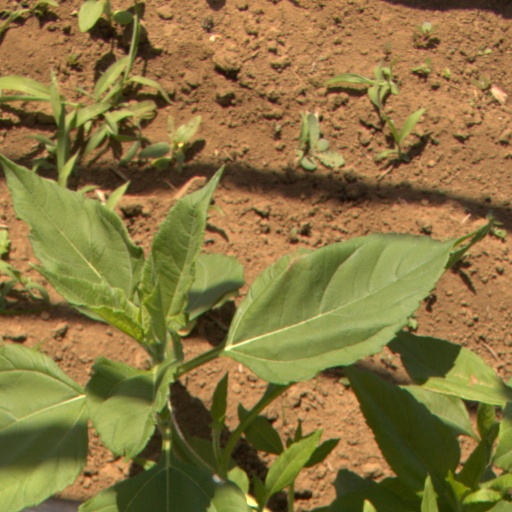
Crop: Jerusalem artichoke